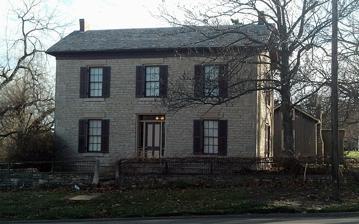
Building: Goodnow House
Country: United States of America
Year built: 1857
Historic house in Kansas, United States United States historic place Goodnow House U.S. National Register of Historic Places Goodnow House (2012) Show map of Kansas Show map of the United States Location 2301 Claflin Road, Manhattan, Kansas Coordinates 39°11′34″N 96°35′43″W / 39.19278°N 96.59528°W / 39.19278; -96.59528 Built 1857 Architectural style Plains Vernacular NRHP reference No. 71000326 Added to NRHP February 24, 1971 The Goodnow House is a historic two-story stone house located at 2301 Claflin Road in Manhattan, Kansas , United States . It was built in 1857 in the Plains Vernacular style. From 1861 Isaac Goodnow and his wife, Ellen lived in the house. Goodnow was an abolitionist and co-founder of both Kansas State University and Manhattan . Description The Goodnow House is a stone structure with gable roofs over a two-story main block and a one-story wing. The rough limestone walls are accented by smooth quoins at the corners. Several additions were made over the years. There is a cellar under the 1857 section. History Goodnow House in June 1958 prior to restoration. Goodnow and his wife Ellen had no children. Hattie Parkerson, a niece whom they had adopted, inherited the house after Ellen died in 1900.  After Hattie's death in 1940, the house was passed to a friend, Mary Payne, who later donated it and many of the Goodnow's belongings to the Kansas Historical Society , a state agency which operates it today as the Goodnow House State Historic Site . On February 24, 1971, the Goodnow House was added to the National Register of Historic Places . The house "tells the story of free-staters". References